Collins Street, Melbourne

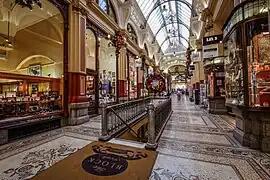
Block Arcade

During the 1950s and 1960s, the street became subject to extensive redevelopment and many historic buildings were demolished by Whelan the Wrecker, despite the efforts of the National Trust and the Save Collins Street group. While some examples of Boom Style architecture survive, the grandest examples were lost to the wrecker's ball. Of the major losses, the most significant were the large Victorian buildings including the Federal Coffee Palace, Colonial Mutual Life building, Robb's buildings, Queen Victoria Buildings, City of Melbourne Bank, Scott's Hotel, Melbourne Mansions and APA building. Many of the buildings destroyed in this era were documented by architectural photographer Mark Strizic and can be found in the archives of the State Library of Victoria.